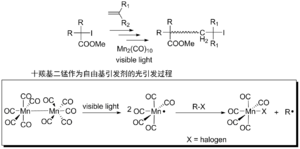
Le manganèse est l'élément chimique de numéro atomique 25, de symbole Mn. Le corps simple est un métal de transition.